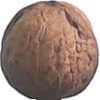
Label: Walnut 1